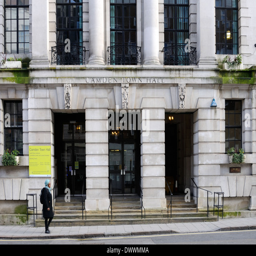
woman walking past the entrance